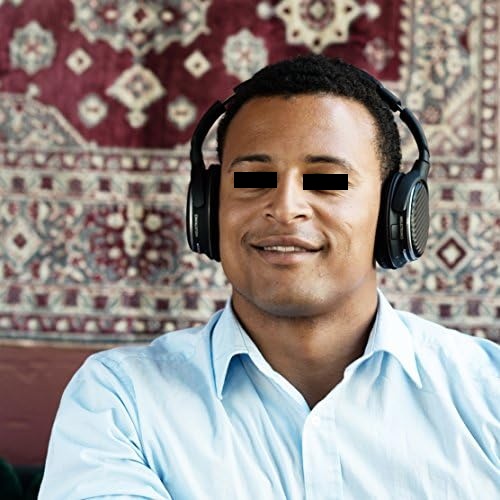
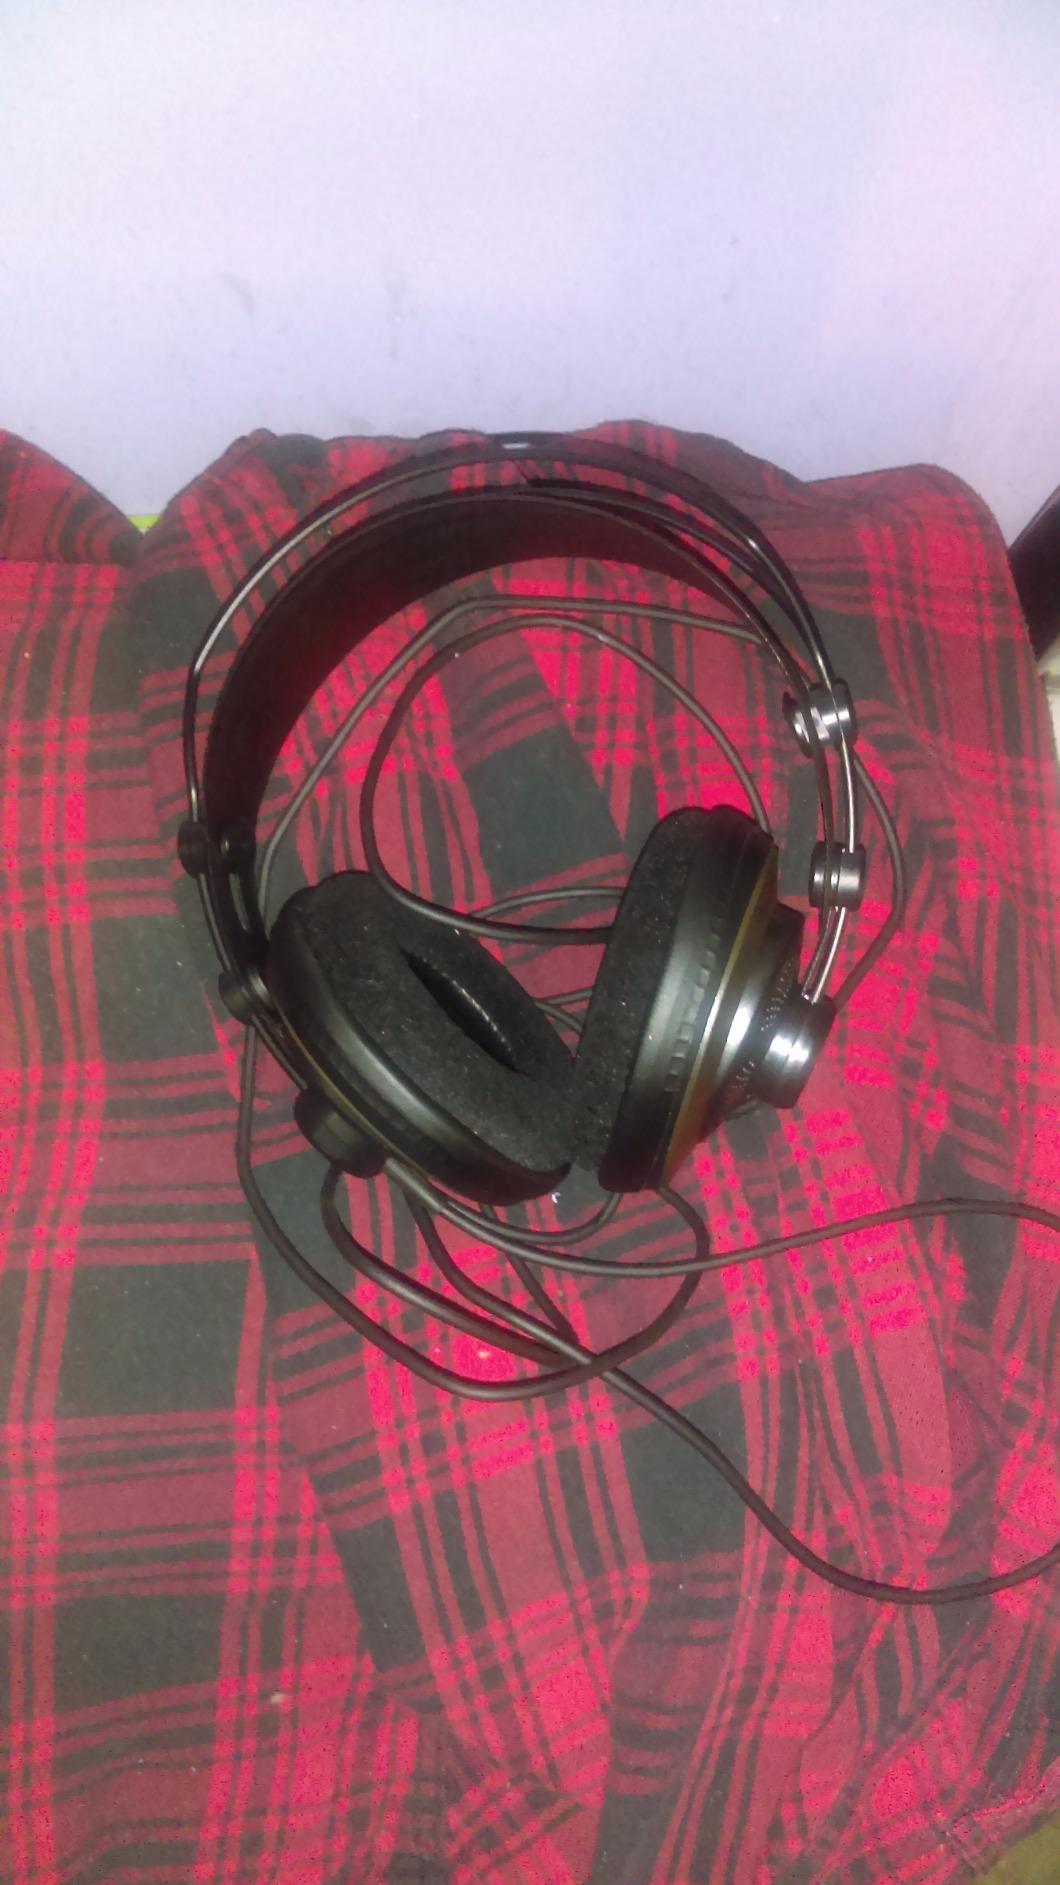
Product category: headphones
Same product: no